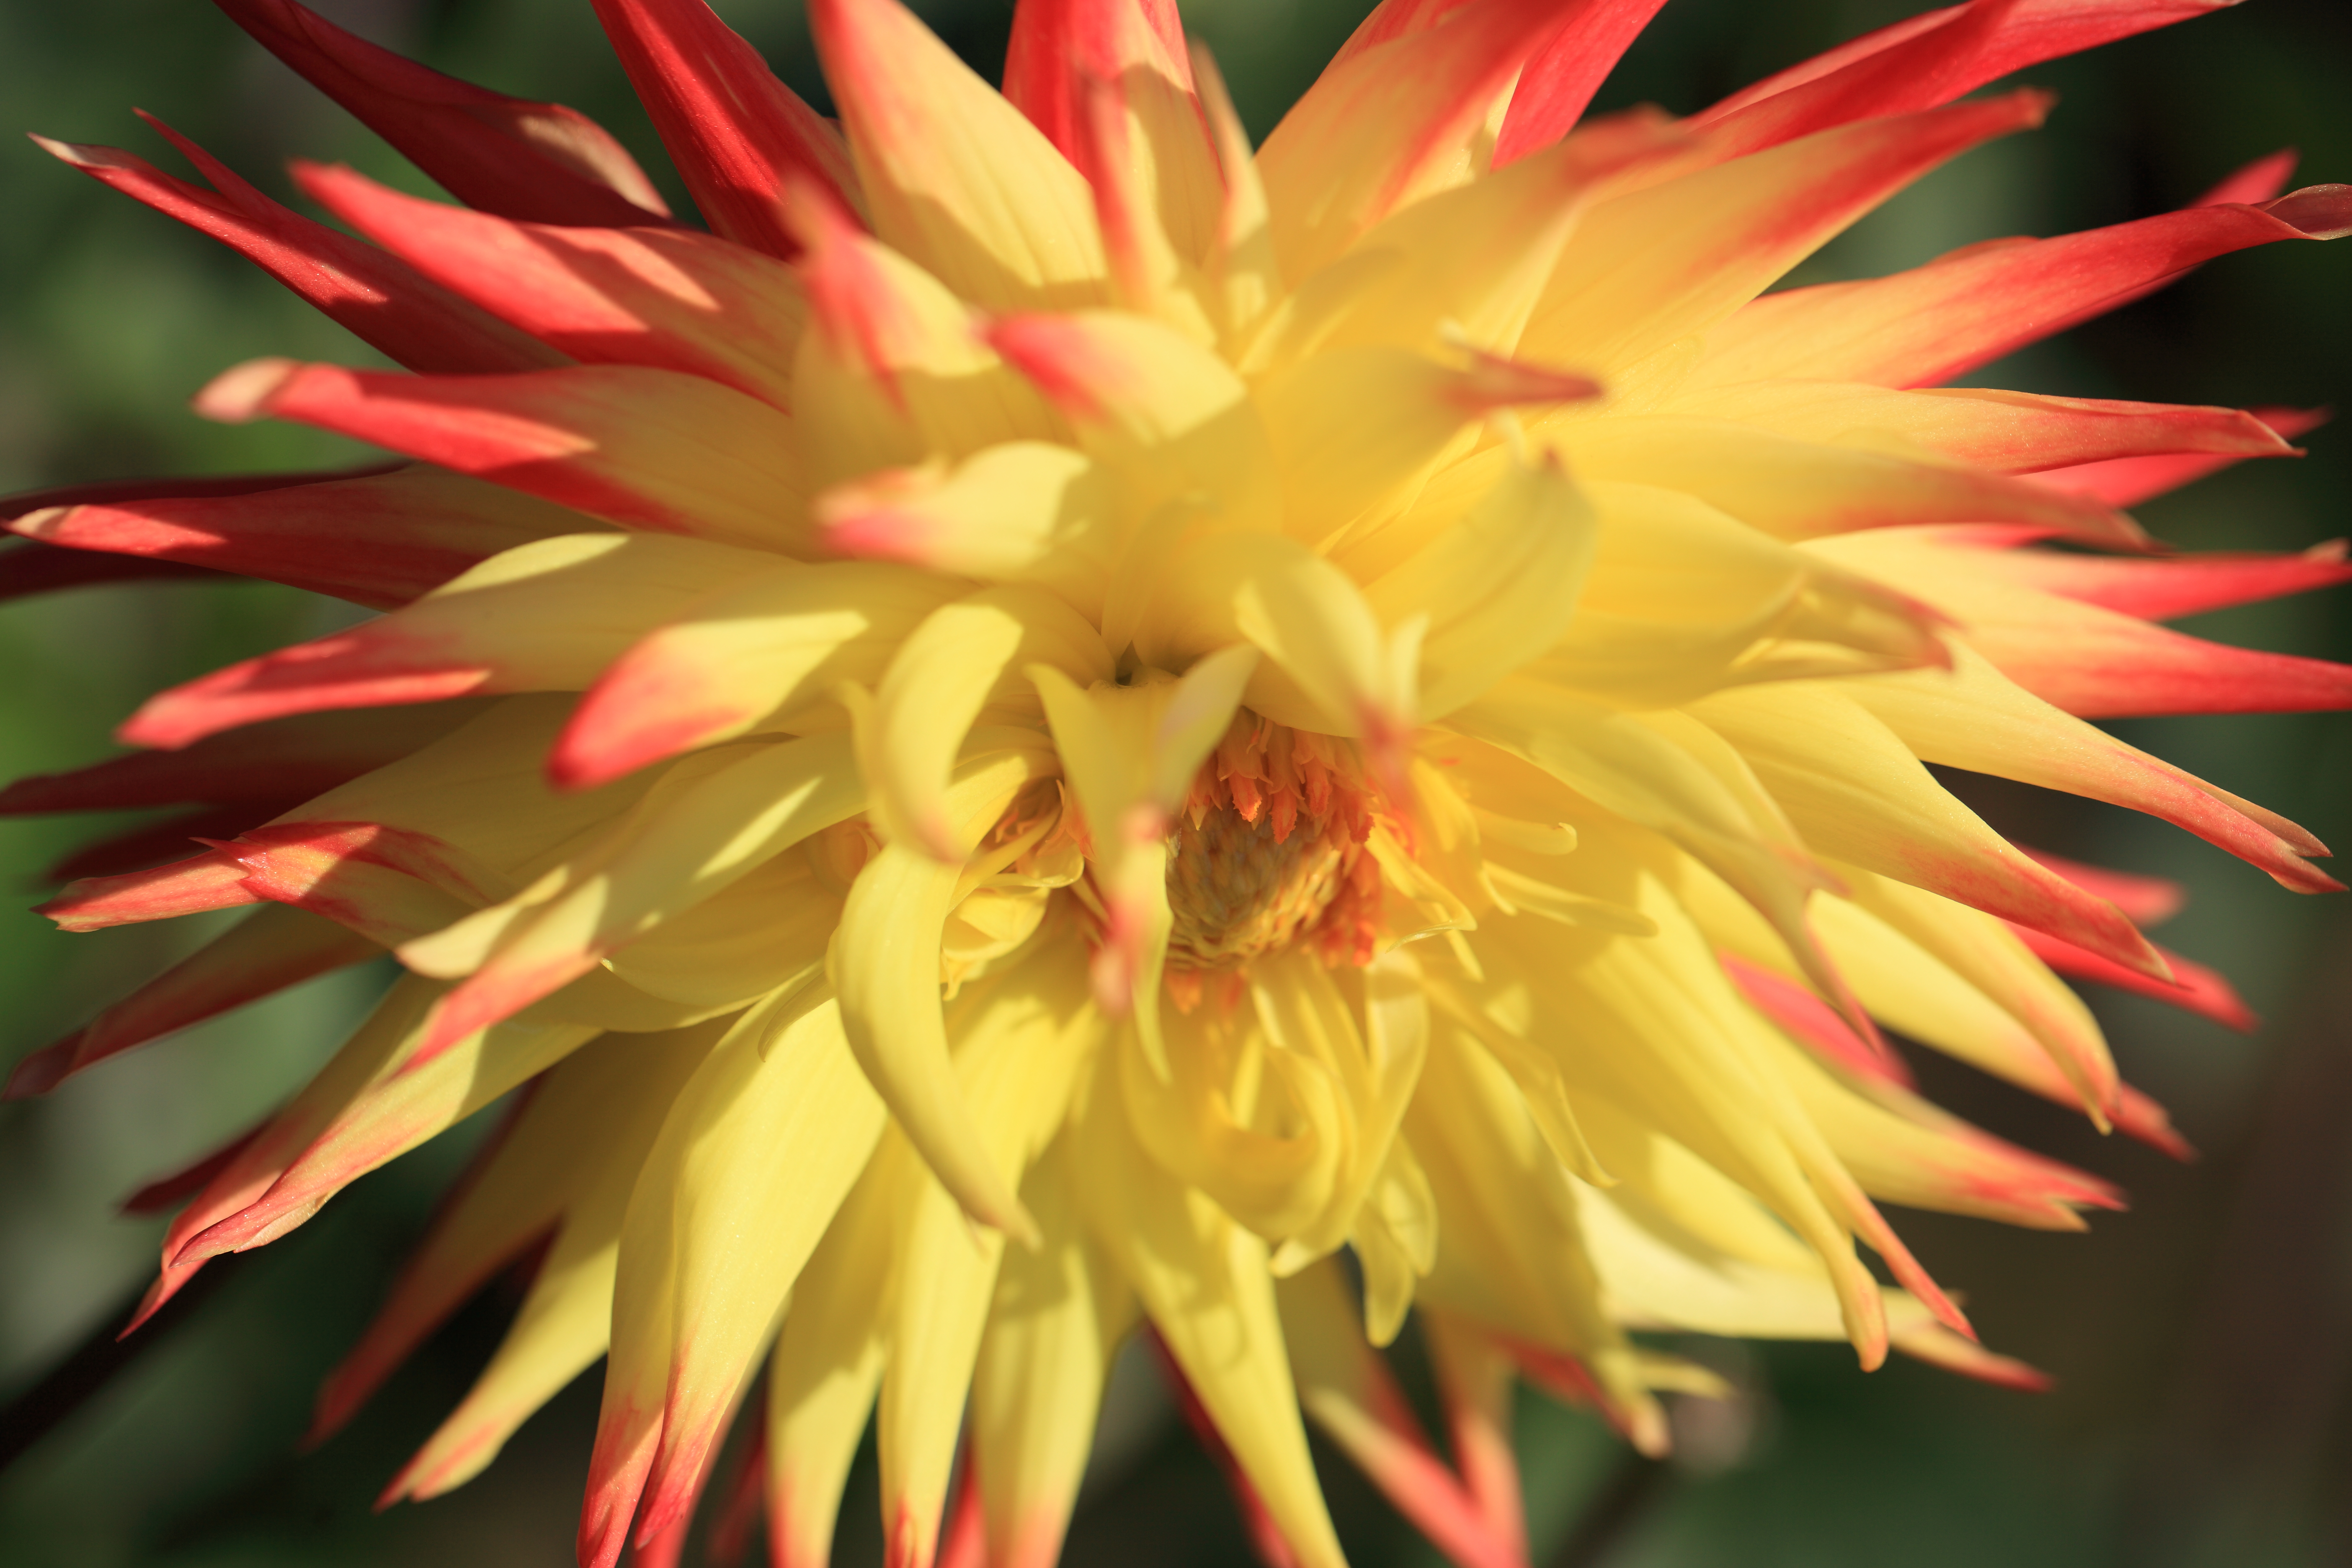
blossom, cactus, plant, photography, flower, petal, high, botany, yellow, flora, close up, dahlia, tokyo, 5d, hires, markii, hi, res, resolution, jindaishokubutsukouen, choufu, macro photography, flowering plant, daisy family, plant stem, land plant, hedgehog cactus